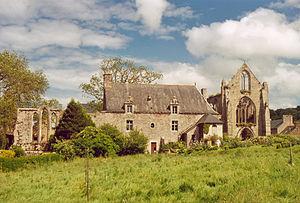
Bretagne Kérity Abbaye de Beauport Auteur
Cet article liste les abbayes prémontrées actives ou ayant existé sur le territoire français actuel. Il s'agit des abbayes de religieux de l'ordre des Prémontrés.